LGBTQ rights in Germany

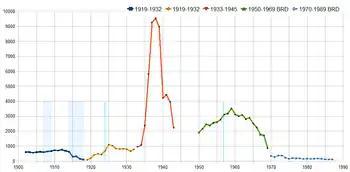
Graph of convictions under Paragraph 175. Spike occurs during Nazi era, and dropoff after partial repeal in 1969.

Homosexuality was punishable by death in the Holy Roman Empire from 1532 until its dissolution in 1806 and from 1620 to 1794 in Prussia. The influence of the Napoleonic Code in the early 1800s sparked decriminalisations in much of Germany outside of Prussia. However, in 1871, the year the federal German Empire was formed, Paragraph 175 of the new Penal Code recriminalised homosexual acts. The first homosexual movement unsuccessfully campaigned for the repeal of the law both under the German Empire and in the Weimar Republic.